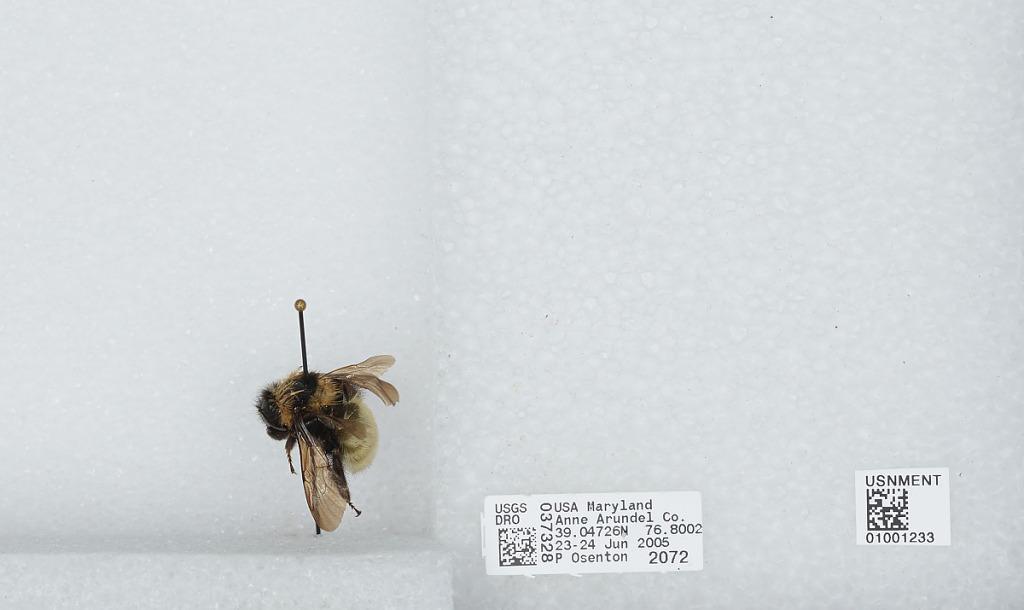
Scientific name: Bombus (Fervidobombus) fervidus fervidus (Fabricius)
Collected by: P. Osenton
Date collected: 2005-6-23
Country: United States
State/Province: Maryland
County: Anne Arundel
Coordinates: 39.0472, -76.8003